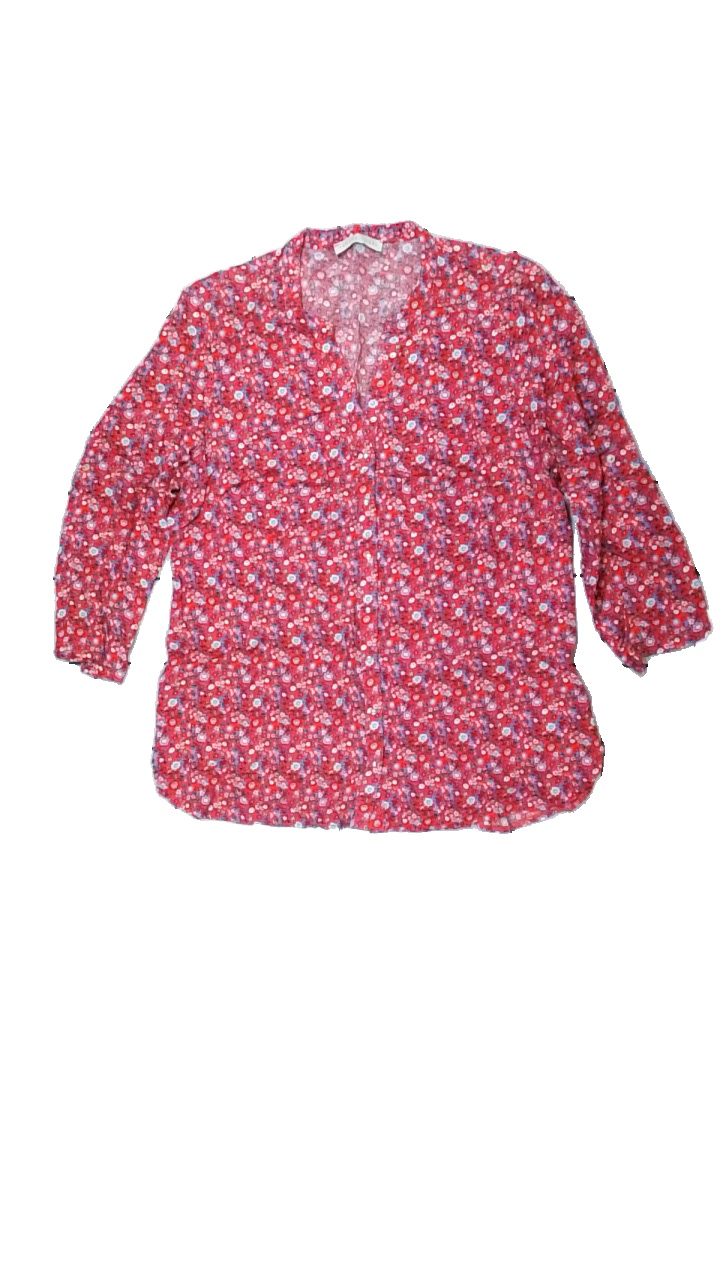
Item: Blouse (Ladies)
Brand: Armand Thiery
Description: blommig blus med trekvarts ärmar
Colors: Red, White, Blue
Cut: Regular
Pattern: Floral print
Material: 100% viscose
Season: All
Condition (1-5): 5
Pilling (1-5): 5
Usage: Reuse
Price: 50-100